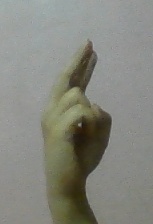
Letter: zay